Natalie Brown (singer)

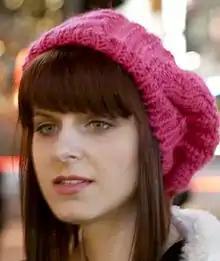

Natalie Brown is a Canadian-born pop and blue-eyed soul singer-songwriter.